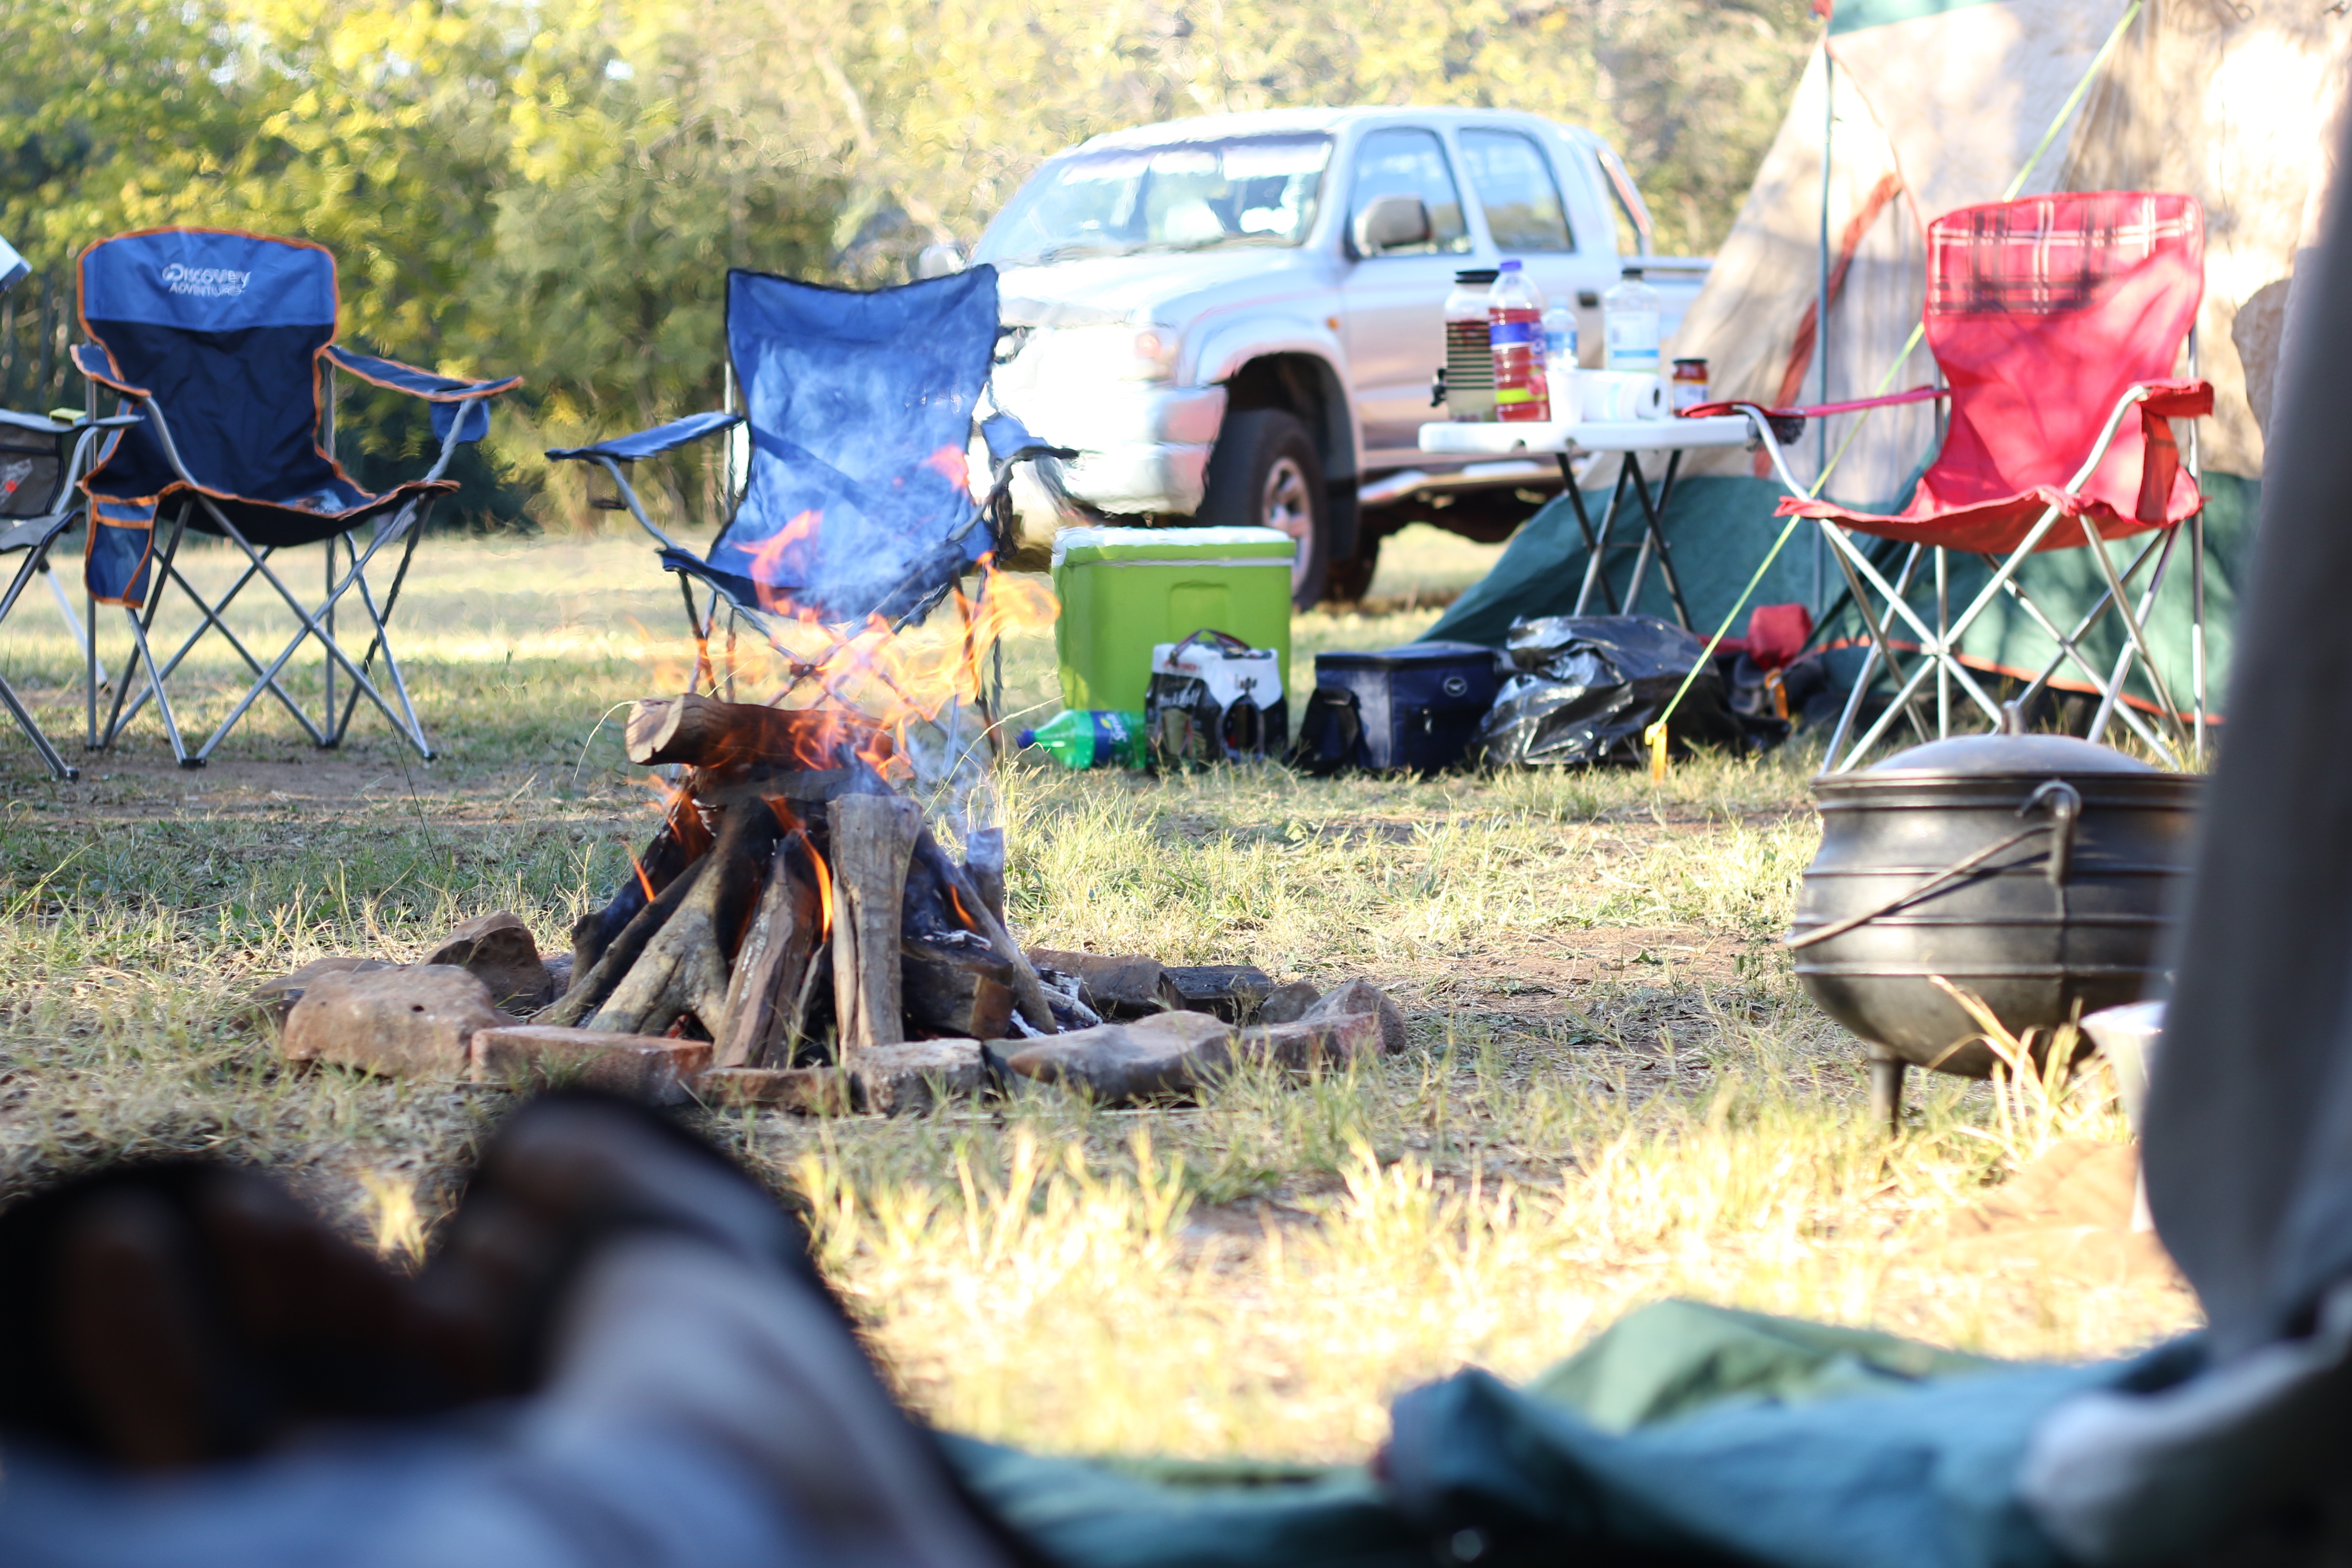
vehicle, picnic